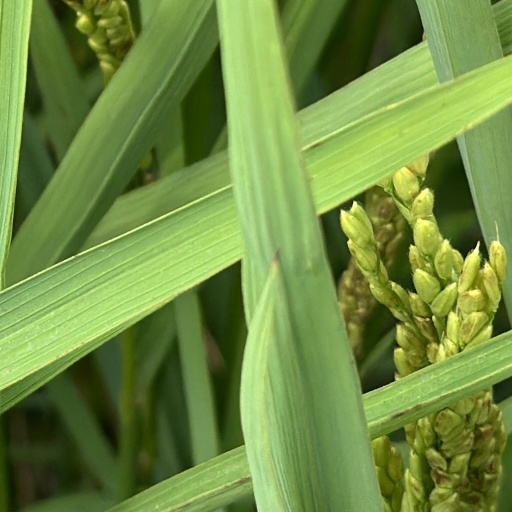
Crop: rice